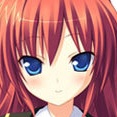
Portrait style: Anime Portrait